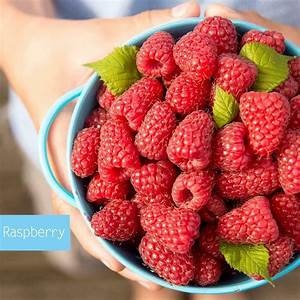
Label: raspberry